Chadwick Stokes Urmston

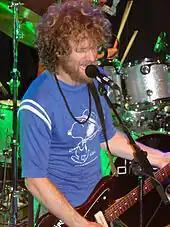
Chad Urmston with Dispatch in Germany, Hamburg, 2012

In 2004, Dispatch performed a final show at the Hatch Shell in Boston, before taking a long hiatus. Though the band, and the Boston Police Department, expected a crowd of about 20,000, the show attracted over 110,000 fans from all over the world. The Dispatch hiatus lasted almost a decade. It ended in the beginning of 2011, when the band announced a national tour.